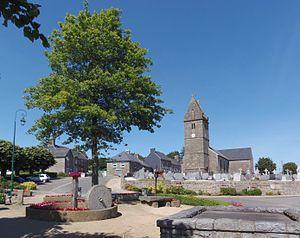
Saint-Michel-de-Montjoie (Normandie, France). Vue du bourg et de l'église Saint-Michel.
Saint-Michel-de-Montjoie est une commune française, située dans le département de la Manche en région Normandie, peuplée de 314 habitants.